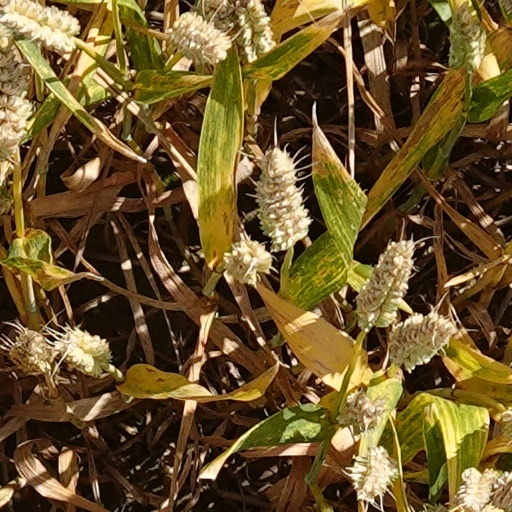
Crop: wheat